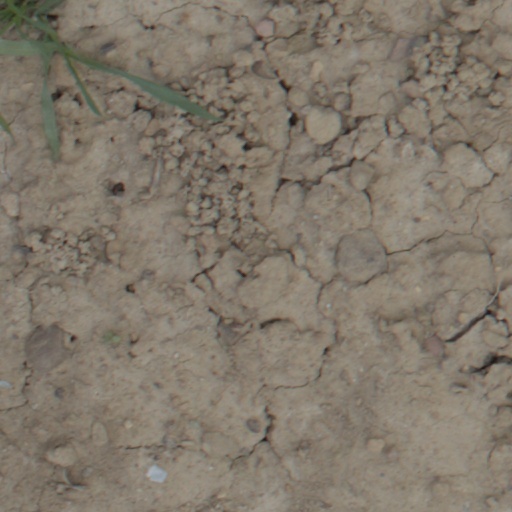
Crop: wheat